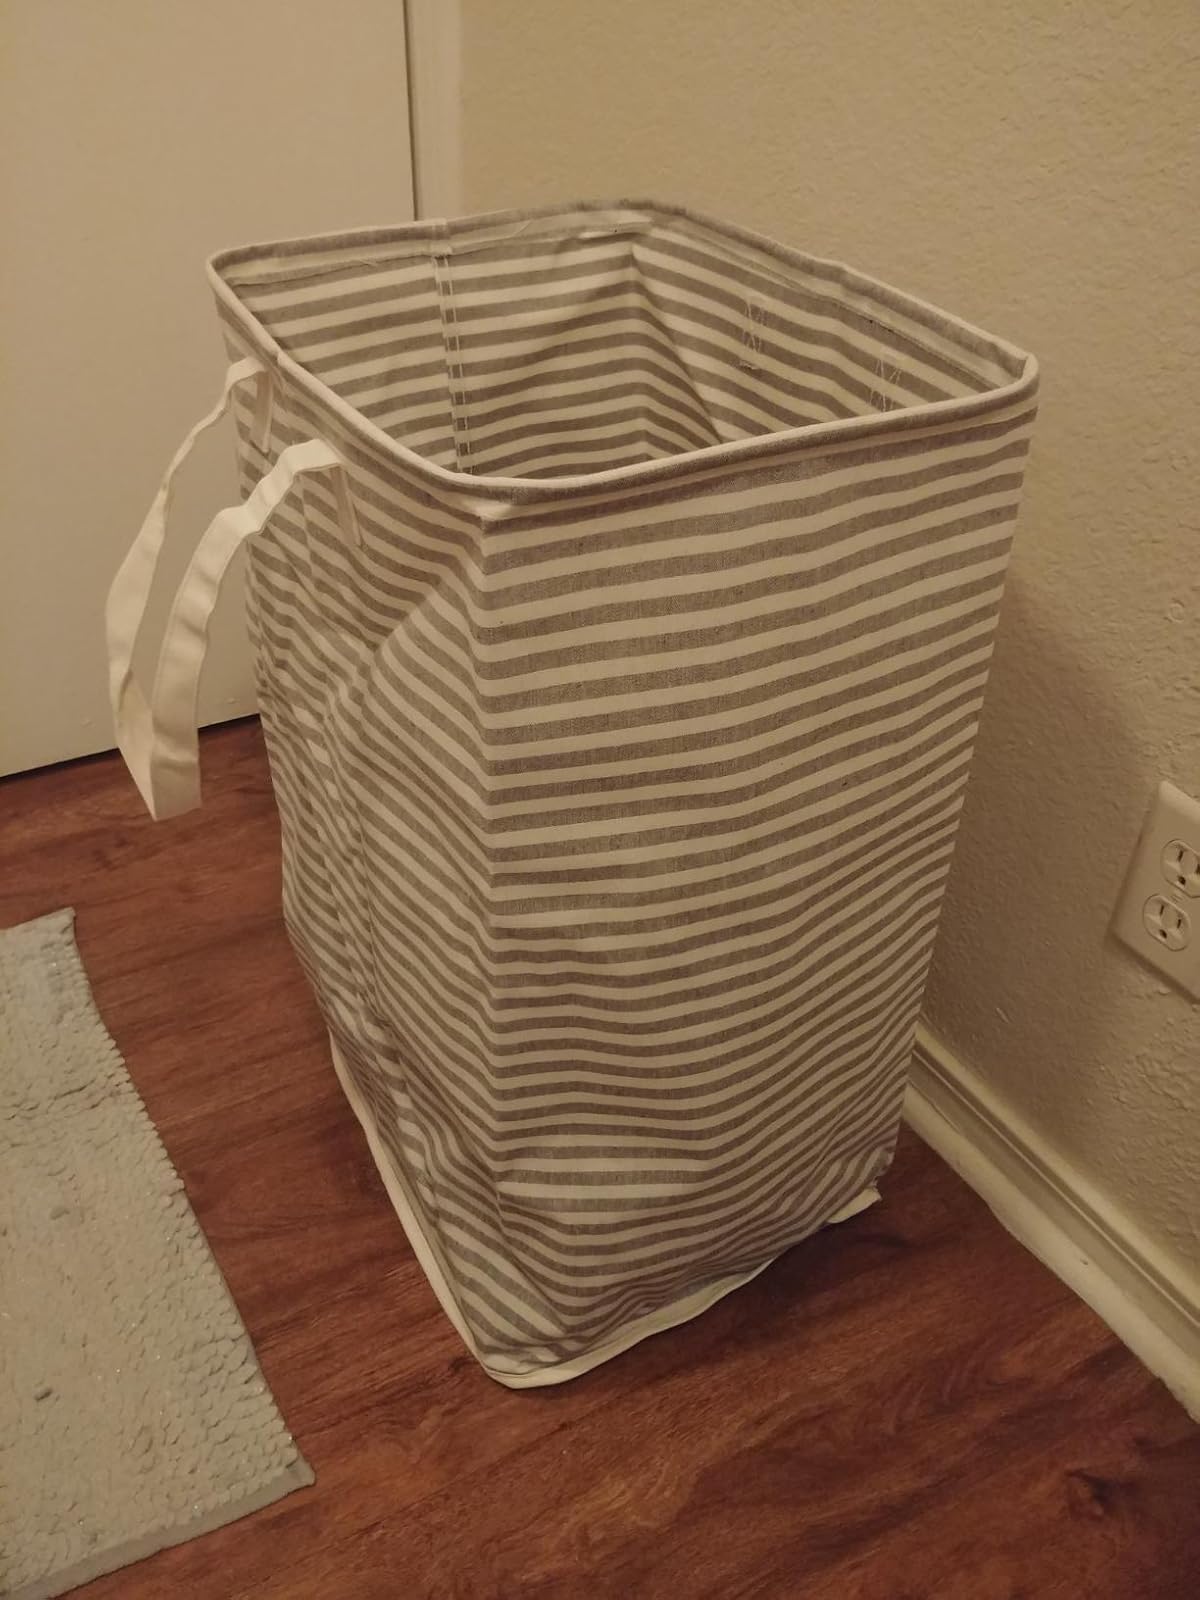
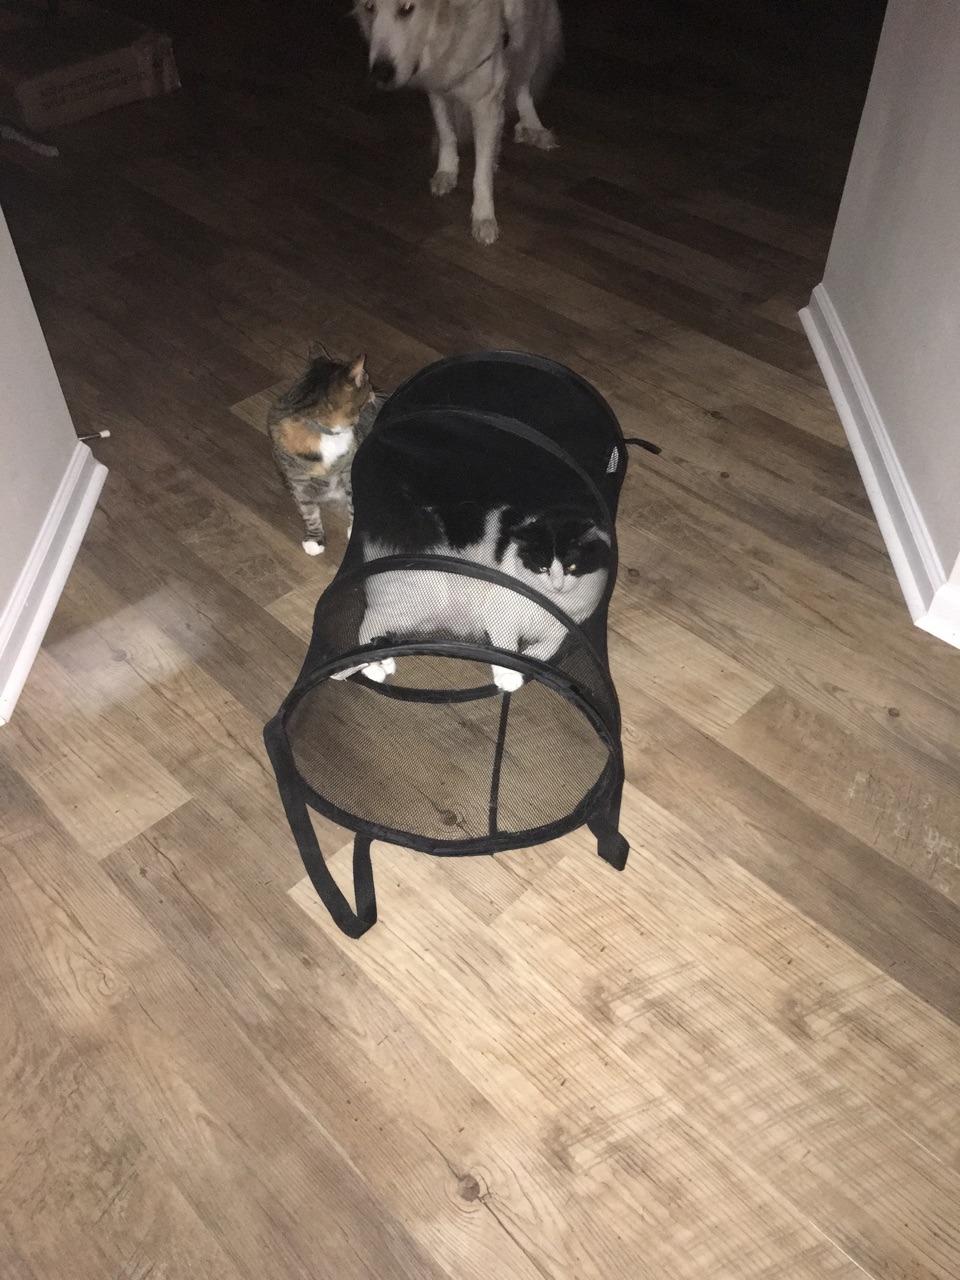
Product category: items_hamper
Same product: no